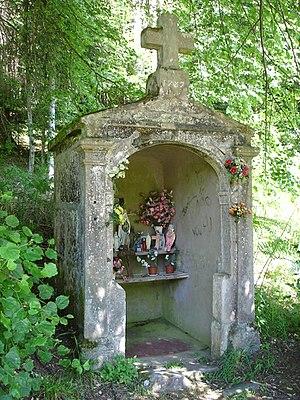
Le patrimoine architectural en France est constitué par la partie du patrimoine culturel français appartenant du domaine de l'architecture. L'article L 110 du Code de l'urbanisme affirme que « le territoire français est le patrimoine commun de la Nation ».
Neufmaisons est une commune française située dans le département de Meurthe-et-Moselle en région Grand Est.
Inventaire des croix monumentales, oratoires et chapelles situées sur le territoire de la commune de Raon-l'Étape.
Un moellon est une pierre à bâtir, en général de calcaire, plus ou moins tendre, taillée partiellement ou totalement, avec des dimensions et une masse qui le rendent maniable par un homme seul. Le moellon provient ordinairement des carrières d'où l'on tire la pierre de taille et on le prend dans les bancs qui ont peu d'épaisseur. Les moellons bruts étaient principalement employés à l'intérieur des maçonneries dans la maçonnerie de blocage. Correctement taillés, ils remplaçaient la pierre de taille et venaient en parement dans des constructions qui présentaient peu d'importance sous le rapport de l'architecture. On dit que le moellon forme le petit appareil, alors que la pierre de taille, de plus grande dimension, forme le grand appareil. Là où dans le grand appareil, la pierre de taille est posée à joint-vif, la maçonnerie de moellon est liée par un mortier de chaux ou de ciment.